WWE Championship

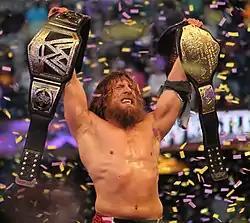
Four-time champion Daniel Bryan, shown with the 2013–2014 version of the WWE Championship belt (in his right hand) and the World Heavyweight Championship, which were used in tandem to represent the WWE World Heavyweight Championship from December 2013 to August 2014

The Undisputed Championship continued up through the beginning of the first brand split, which saw wrestlers being drafted to the company's main television programs, "Raw" and "SmackDown", each show representing the brand of the same name, with championships assigned to and authority figures appointed for each brand. The holder of the Undisputed Championship was the only male wrestler allowed to appear on both shows.